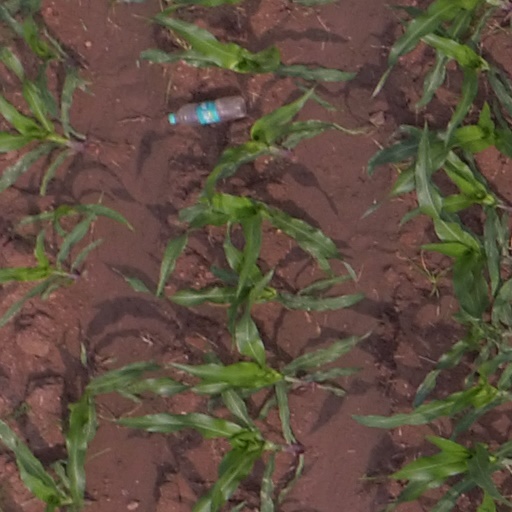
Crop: maize; corn